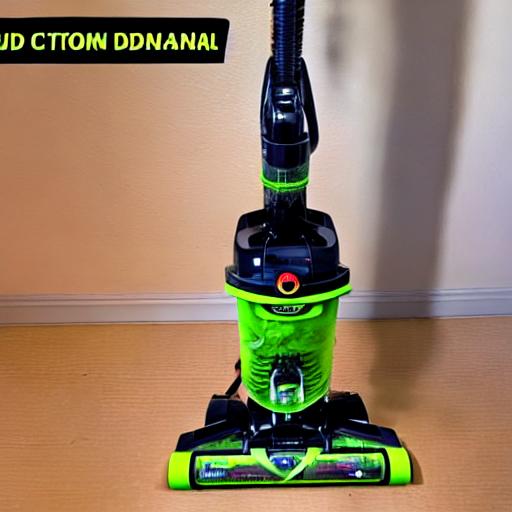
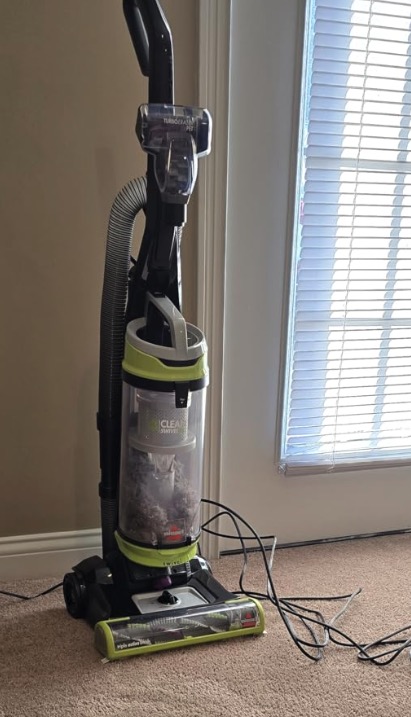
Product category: items_vacuum
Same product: no